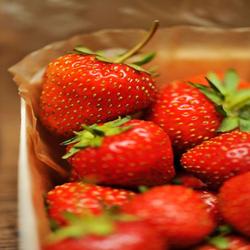
Label: Strawberry